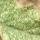
Crop: Tomato
Condition: tomato-late-blight-d